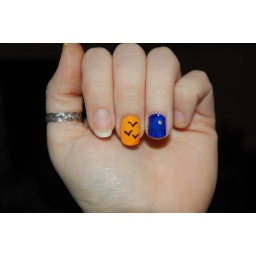
birds and moon in clear sky